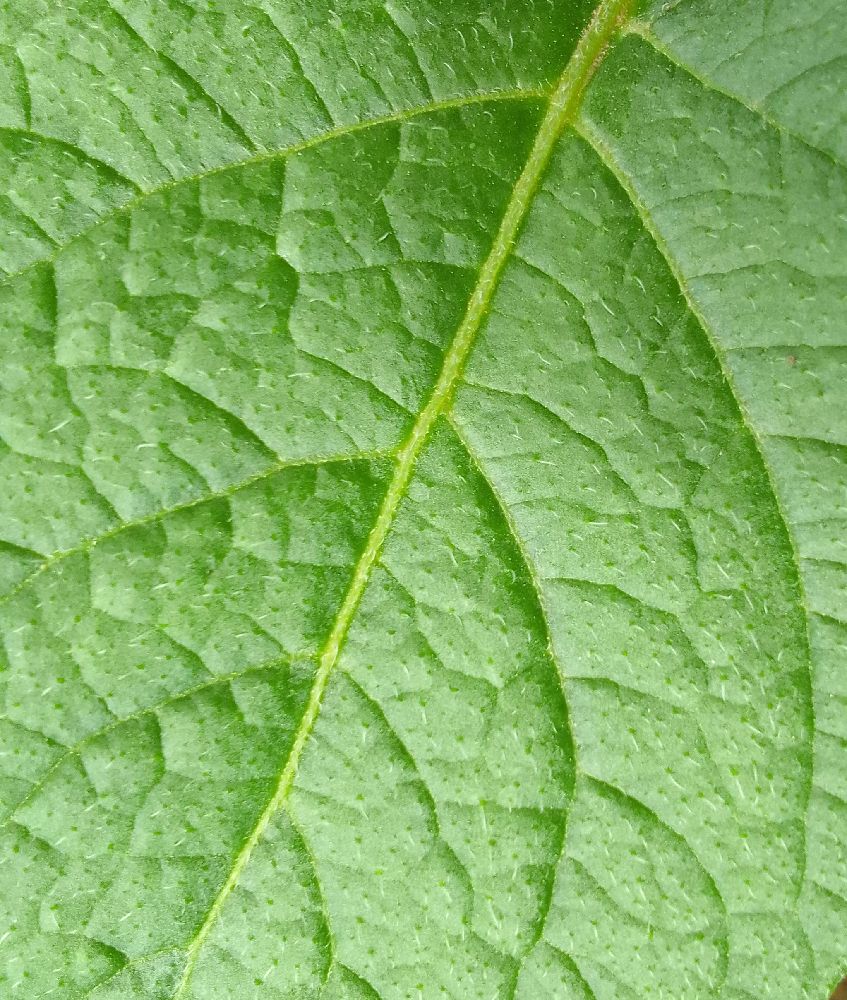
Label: Healthy